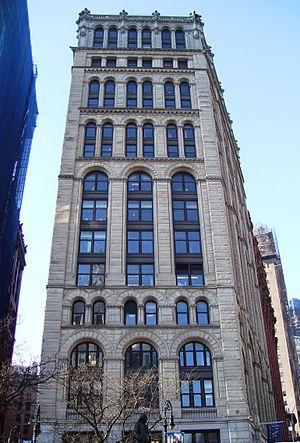
Les premiers gratte-ciel désignent les hauts immeubles de bureaux construits entre 1884 et 1939 principalement à New York et Chicago. Les villes américaines étaient traditionnellement composées de bâtiments à quelques étages mais la forte croissance économique après la guerre de Sécession et le manque de terrains constructibles encouragèrent le développement d'immeubles plus grands à partir des années 1870. Les progrès technologiques permirent la construction de structures métalliques ignifugées avec de profondes fondations et possédant les derniers raffinements comme l'ascenseur et l'éclairage électrique. Ces évolutions rendirent techniquement réalisable et financièrement rentable la construction d'une nouvelle catégorie de grands immeubles. Le premier exemple de ce type fut le Home Insurance Building de 42 m construit à Chicago en 1884. Leur nombre augmenta rapidement et ils furent appelés « gratte-ciels » à partir de 1888.